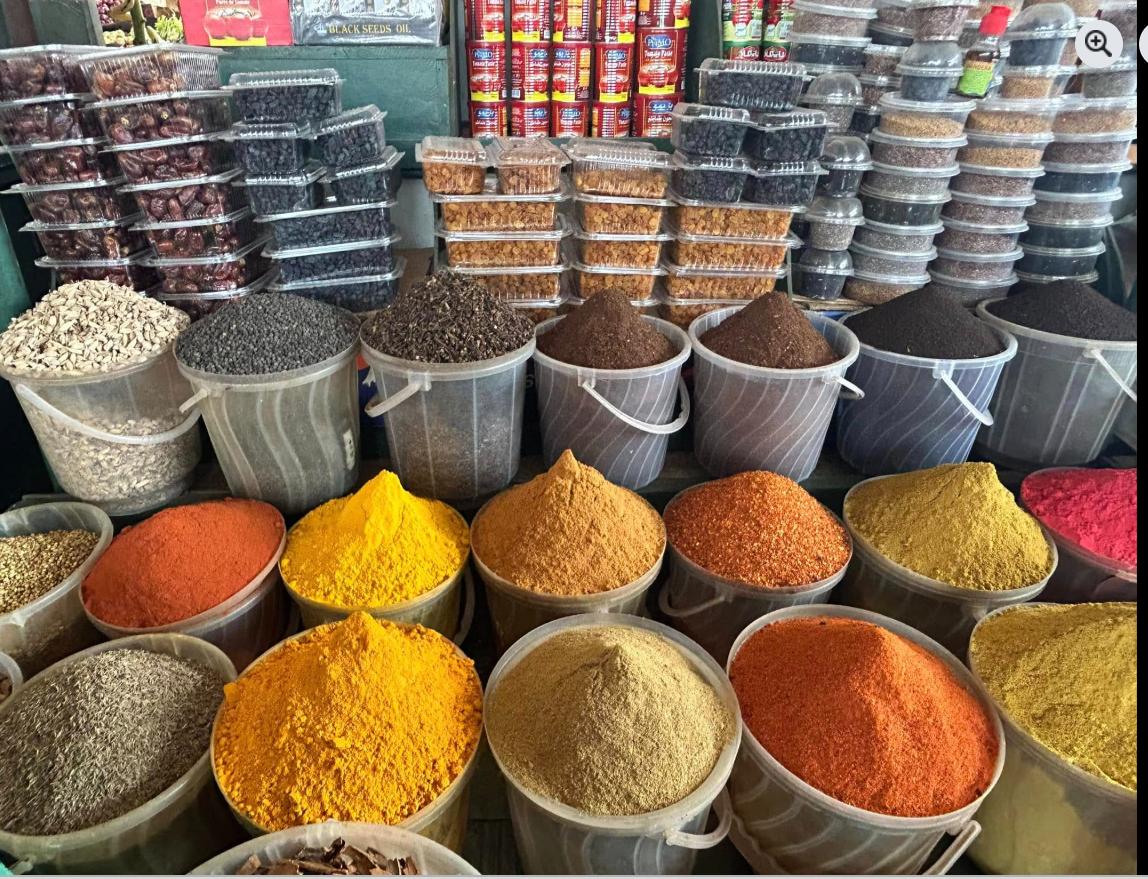
Viungo na unga za kila aina kwa ajili ya kuandaa vyakula na ya mambo mingi na ya upishi. Duka hili limejaa kila aina ya rangi, kuna zabibu, kuna matunda kama yale ya zabibu mwitu, kuna tende na kila aina ya unga umejaa hapo kuonyesha kwamba duka hili linafanya biashara nzuri sana ya kuuzia watu kila aina ya vitu.